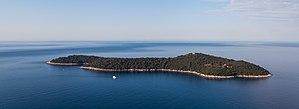
Lokrum est l’une des îles au large de la ville de Dubrovnik, à environ 600 mètres du littoral dalmate. Elle s'étend sur 2 kilomètres de long, du nord au sud, et 500 mètres de large. Le point culminant de l’île se trouve à 96 mètres d'altitude. Lokrum héberge le jardin botanique de Dubrovnik.